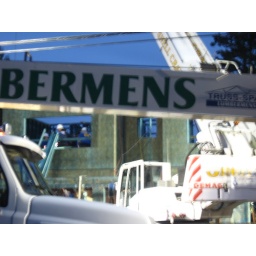
Attempt at close up of house with truck in the way.